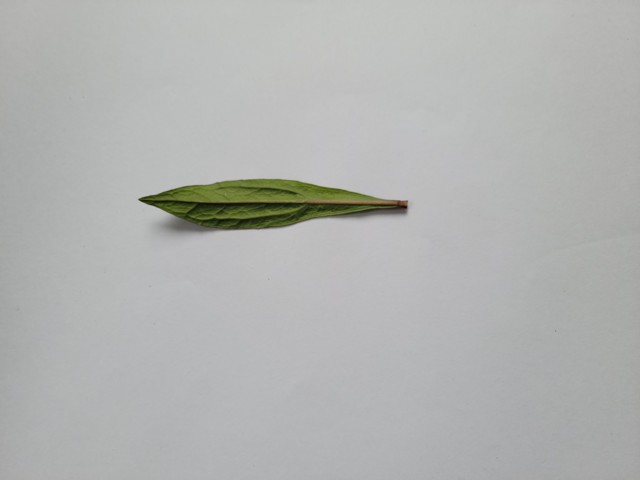
Plant: ayapan